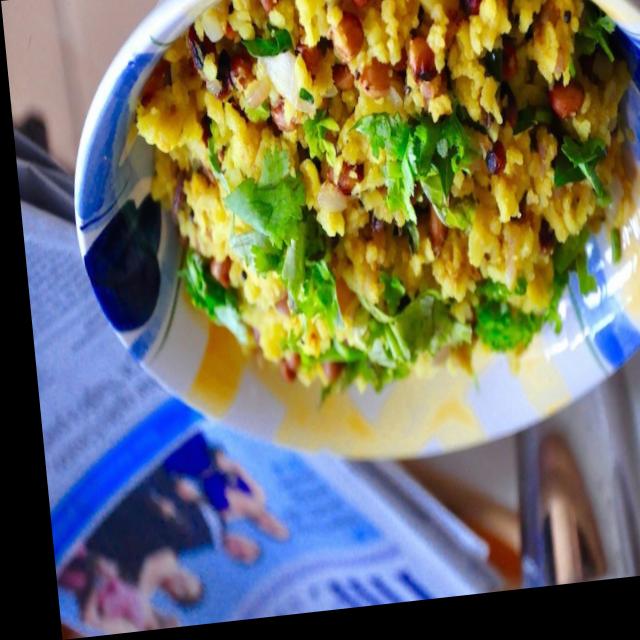
Dish: poha